Gen'yōsha

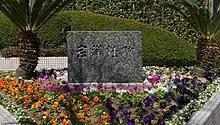
A Gen'yōsha memorial

In 1881, the "Koyōsha" changed its direction again. The February 1881 founding charter of the "Gen'yōsha" described its ideals as (1) respect the imperial house (2) love your home region and (3) firmly defend and protect the people's rights. However, its true agenda was to agitate for Japanese military expansion and conquest of the Asian continent. The true agenda was reflected in its new name of "Gen'yōsha", taken after the Genkainada strait which separates Japan from Korea.